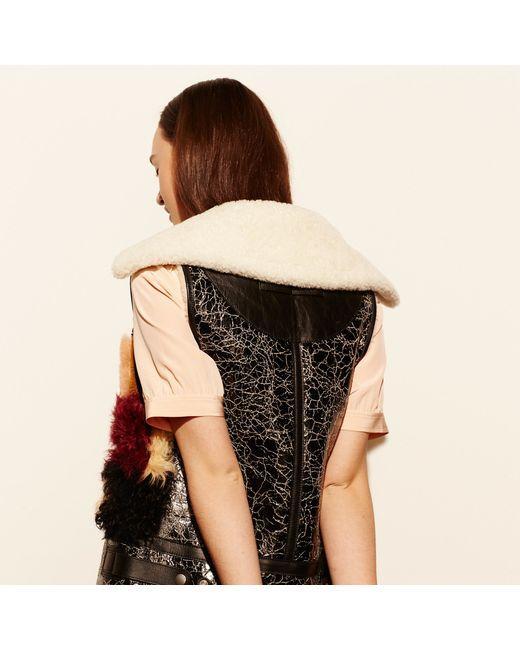
schwarze Weste mit Knistermuster, braunem Fell und Pelzkragen